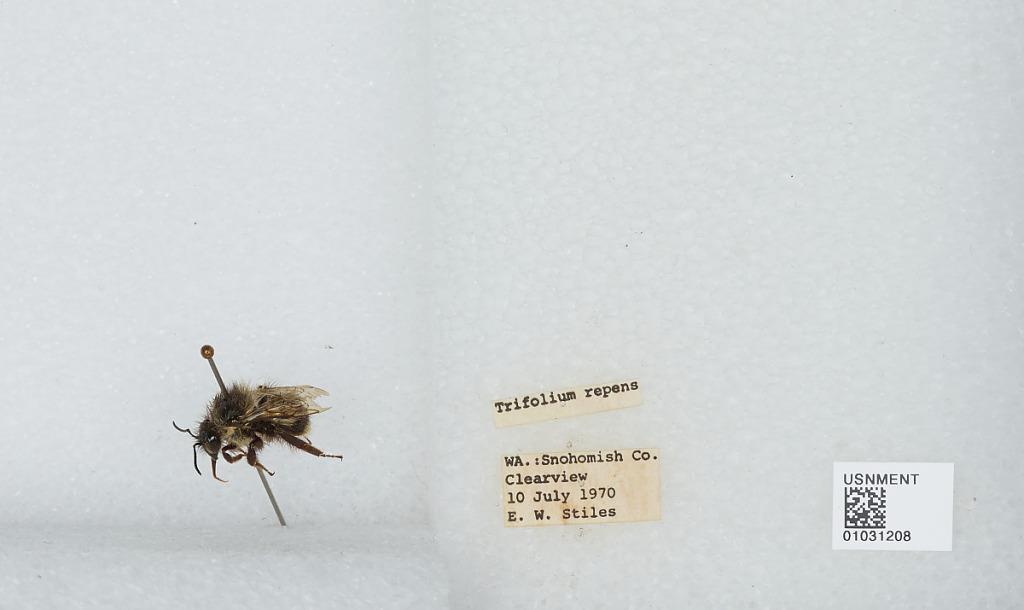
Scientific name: Bombus (Pyrobombus) mixtus Cresson
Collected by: E. Stiles
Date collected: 1970-7-10
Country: United States
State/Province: Washington
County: Snohomish
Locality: Clearview
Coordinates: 47.8292, -122.145